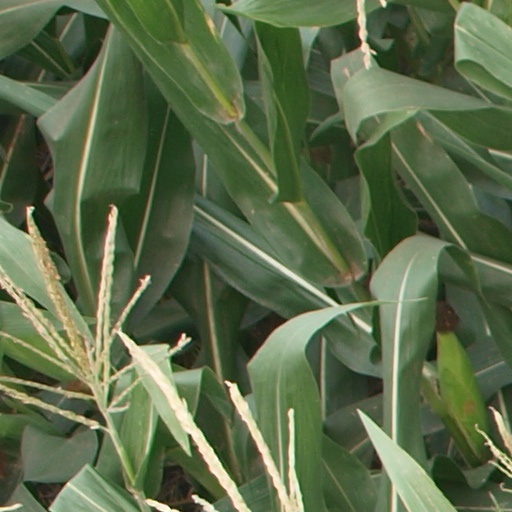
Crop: maize; corn